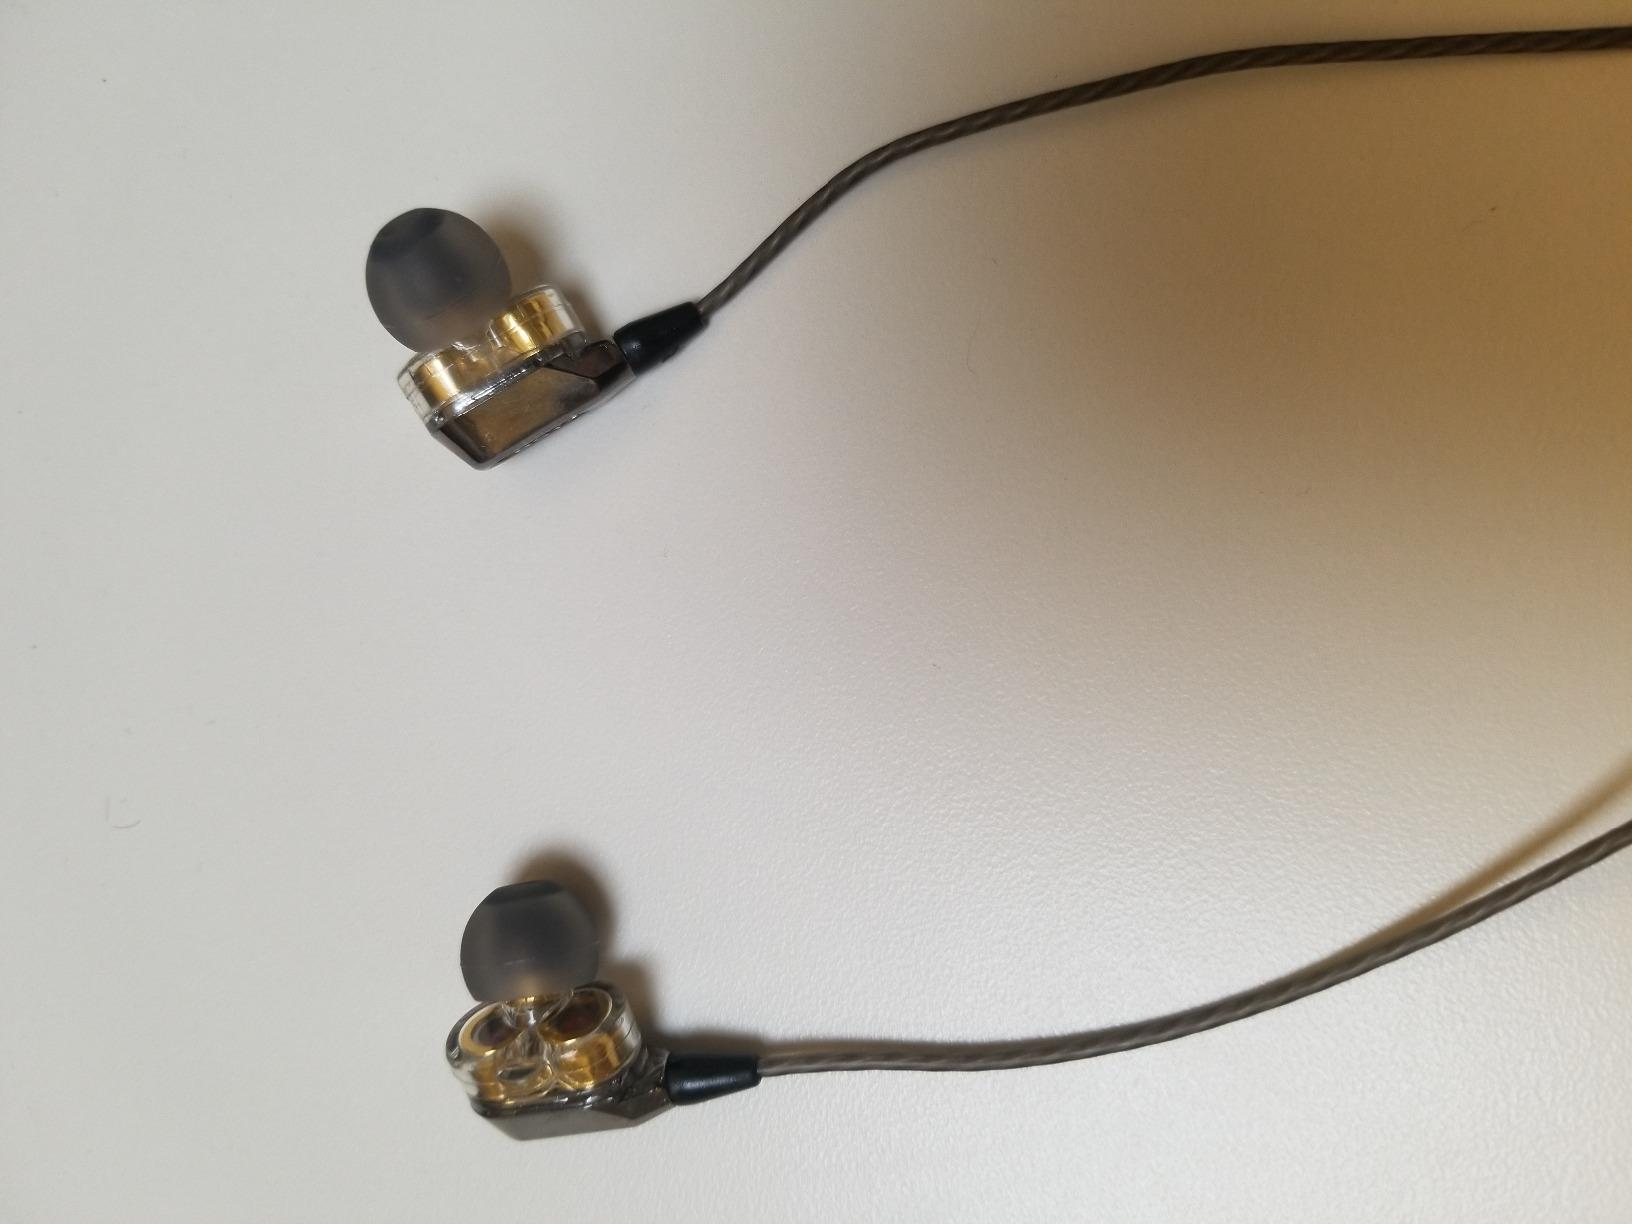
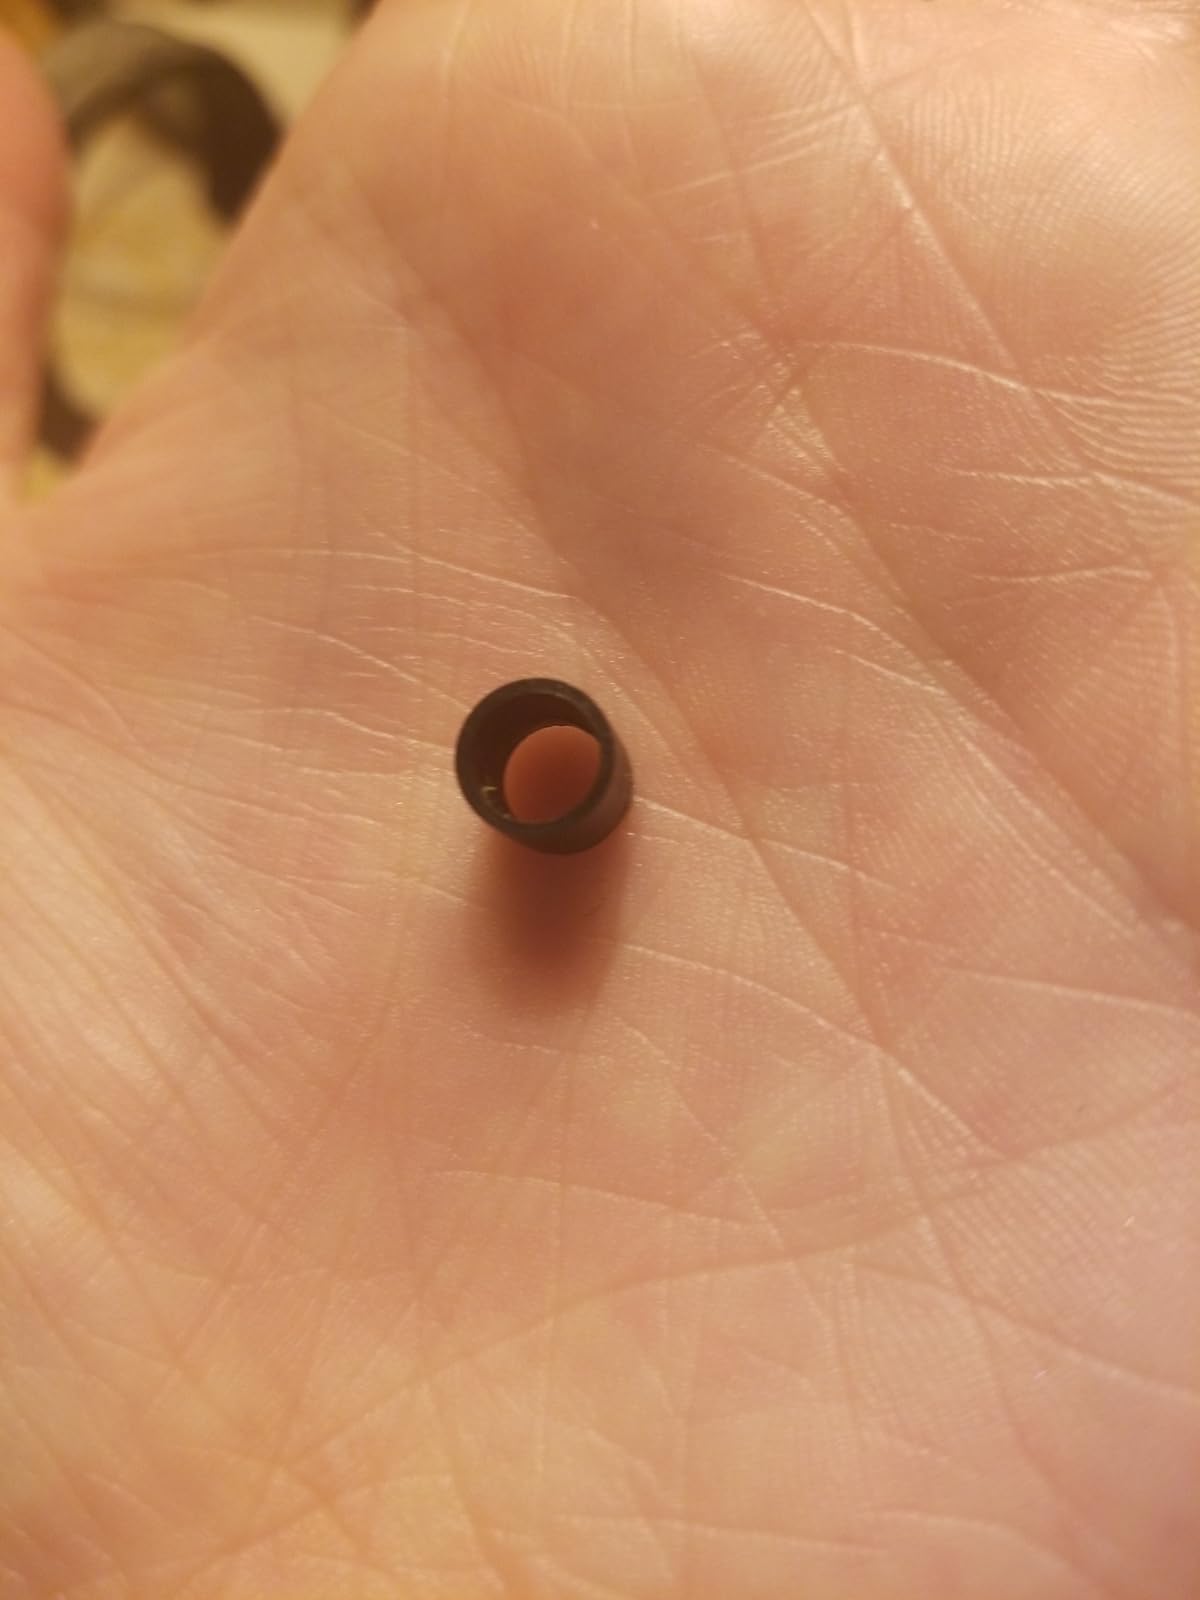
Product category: headphones
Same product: no